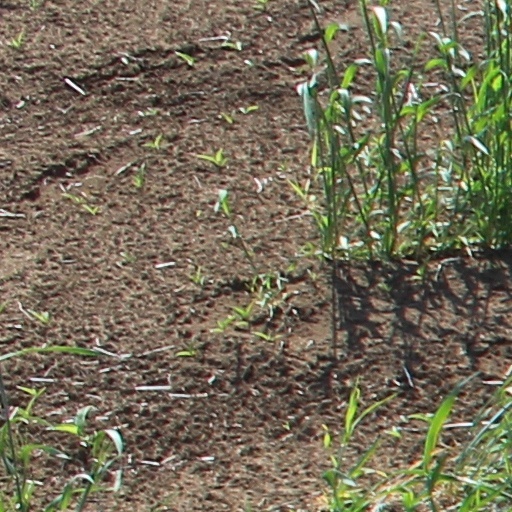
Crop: wheat